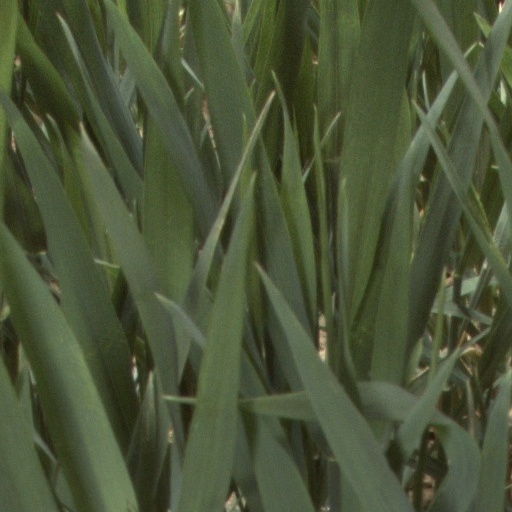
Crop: wheat